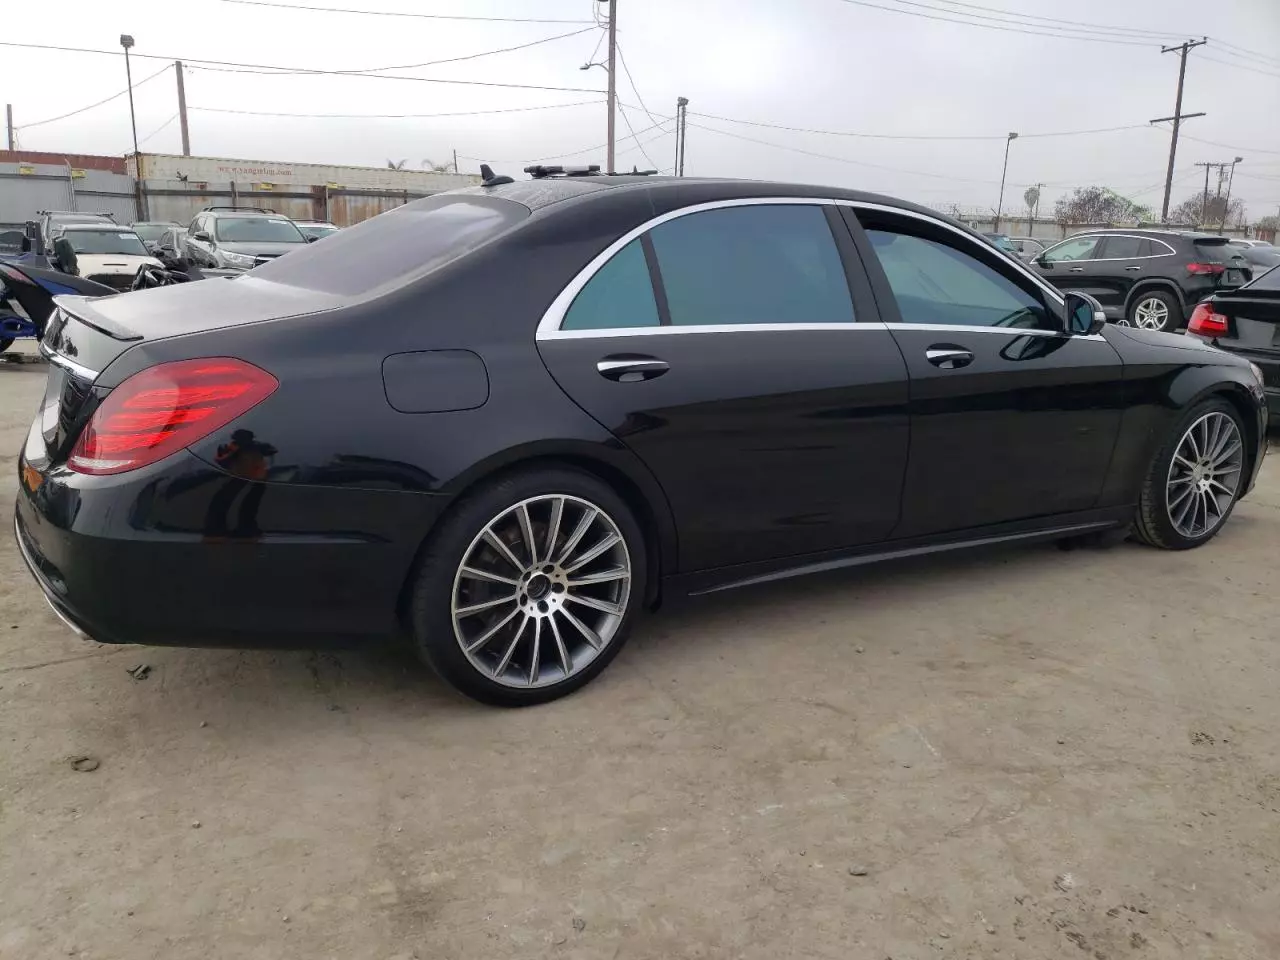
Aucun dommage détecté.
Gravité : aucun